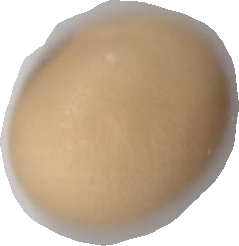
Variety: Anjasmoro